St. Joseph Public Library

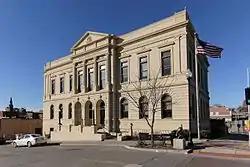
St. Joseph Public Library, February 2016

St. Joseph Public Library, also known as Free Public Library, Public Museum, Public Library, and Board of Education Building, is a historic library building located at St. Joseph, Missouri. This library has over 9,000 books. It was designed by the architect Edmond Jacques Eckel (1845–1934) and built in 1901–1902 in the French Baroque style. It is a two-story, brick and reinforced concrete building sheathed in beige marble and limestone. It has a red hipped roof topped by a skeletal glazed dome. It features a pedimented projecting central bay and entrance loggia.